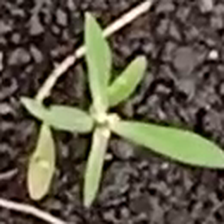
Weed species: Moti_dudhi(Euphorbia_geneculata_L)